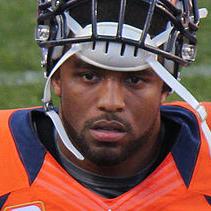
Age: 25